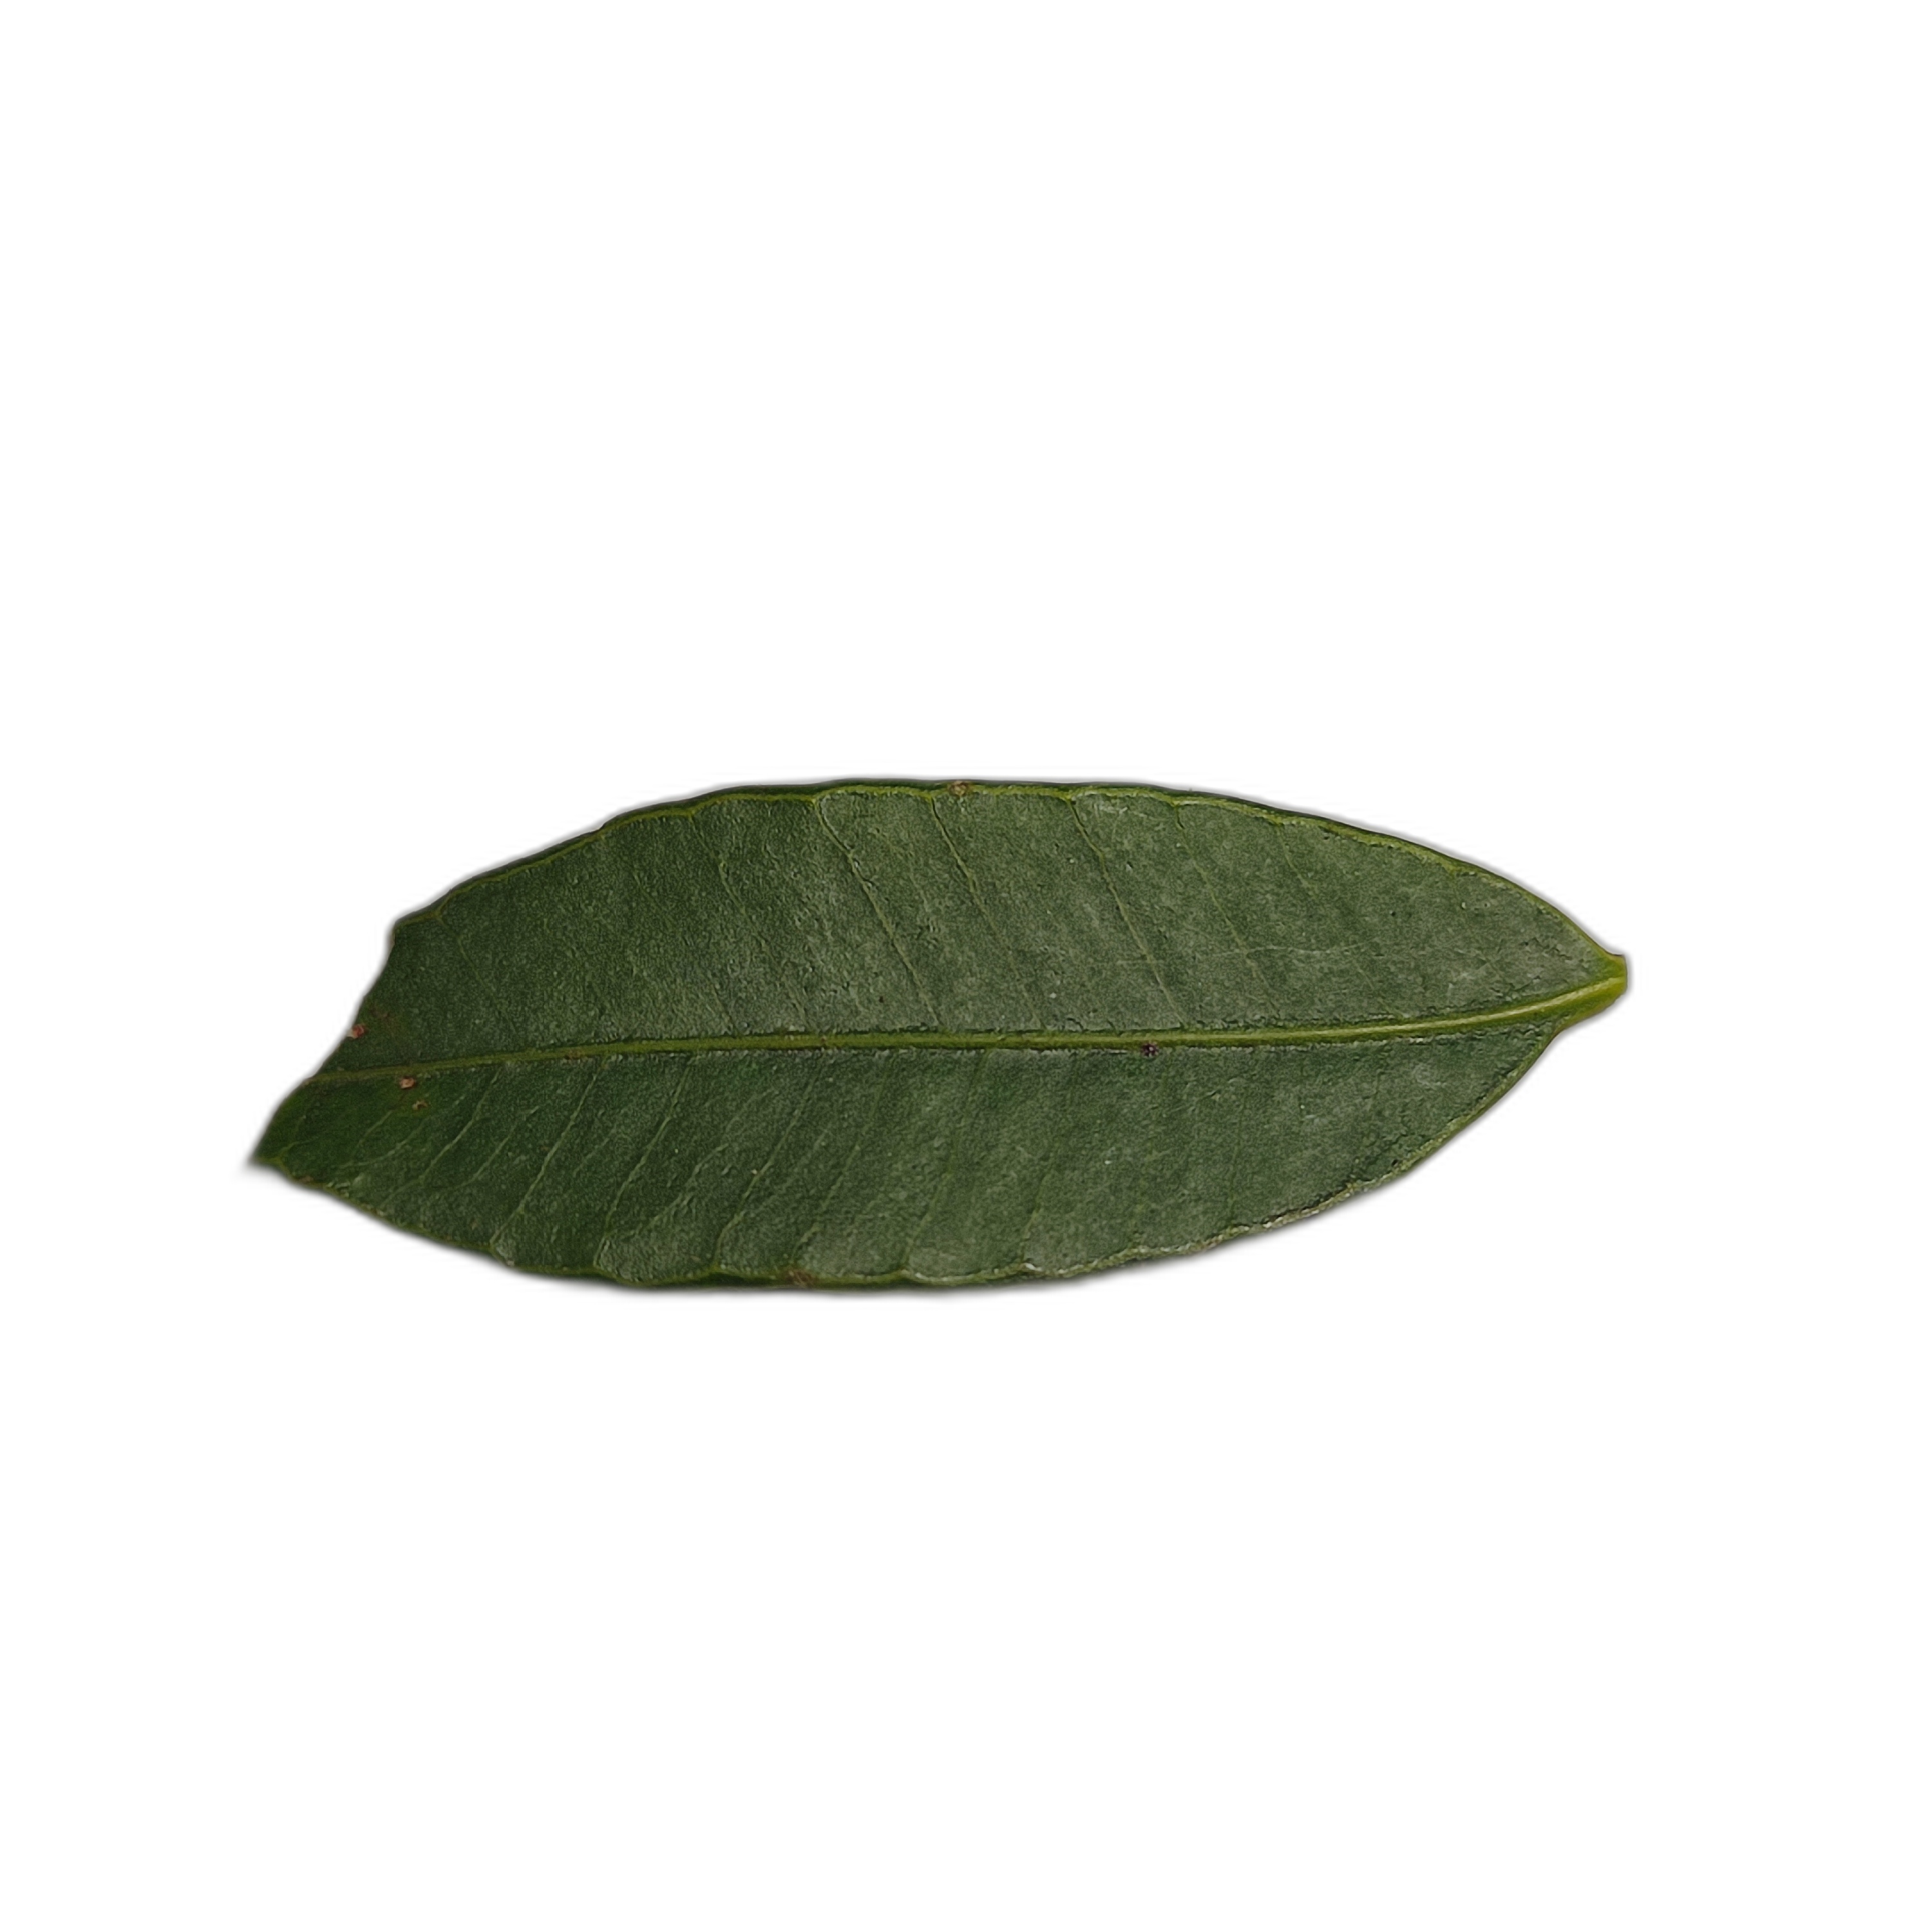
Label: healthy